John Mader

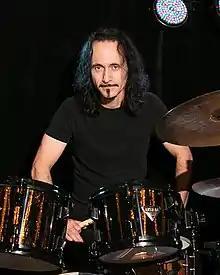
Mader in 2012

John Andrew Mader (born October 22, 1963) is an American drummer who has performed and recorded with such successful acts as Pat Benatar, Steve Miller, Josh Groban, Bonnie Raitt, Booker T. Jones, the Family Stone, Gregg Allman, Joe Satriani, Patti Austin, and Billy Sheehan among others. He has also played drums on such hit musicals as "Rent", "Wicked", "Mamma Mia!", "The Lion King", and "Hamilton".